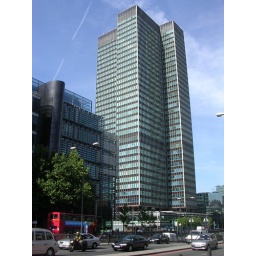
an office building near Regent's Park